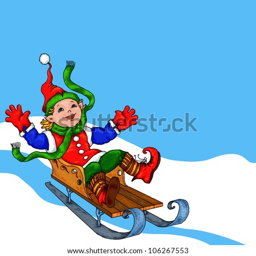
cute boy riding a sled in the snow